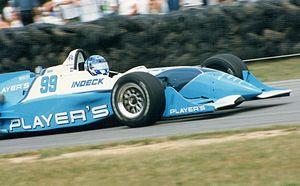
Greg Moore, né le 22 avril 1975 à New Westminster, en Colombie-Britannique et mort le 31 octobre 1999 à Fontana, en Californie, est un pilote automobile canadien. Considéré comme l'un des plus grands espoirs de sa génération, il s'est tué à 24 ans dans un accident survenu lors de l'ultime manche de la saison 1999 de CART.